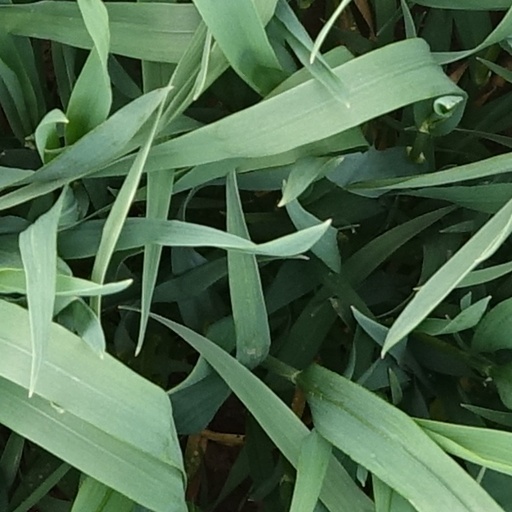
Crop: wheat